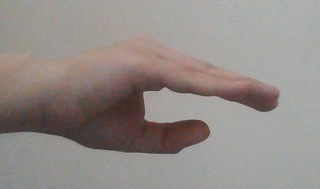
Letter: jeem